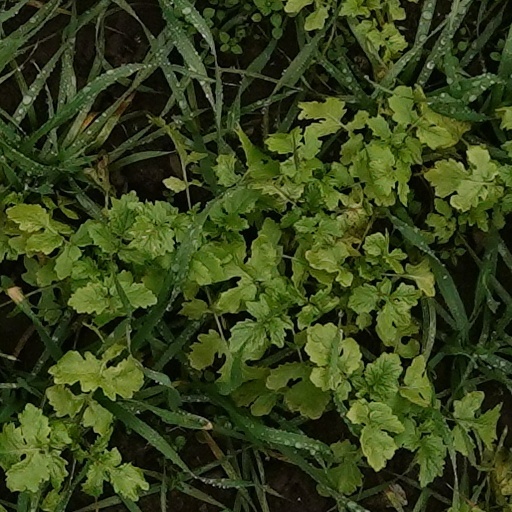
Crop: wheat